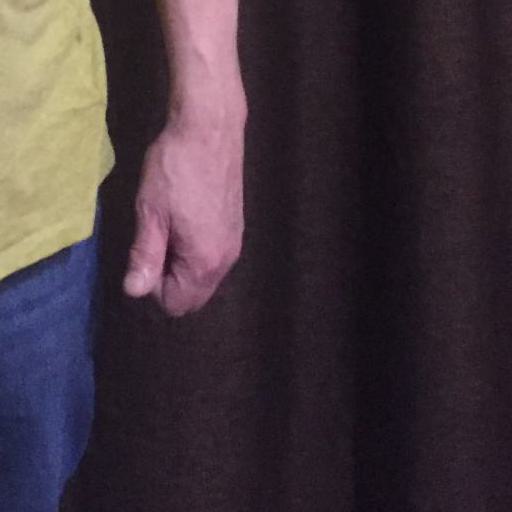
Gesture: no_gesture